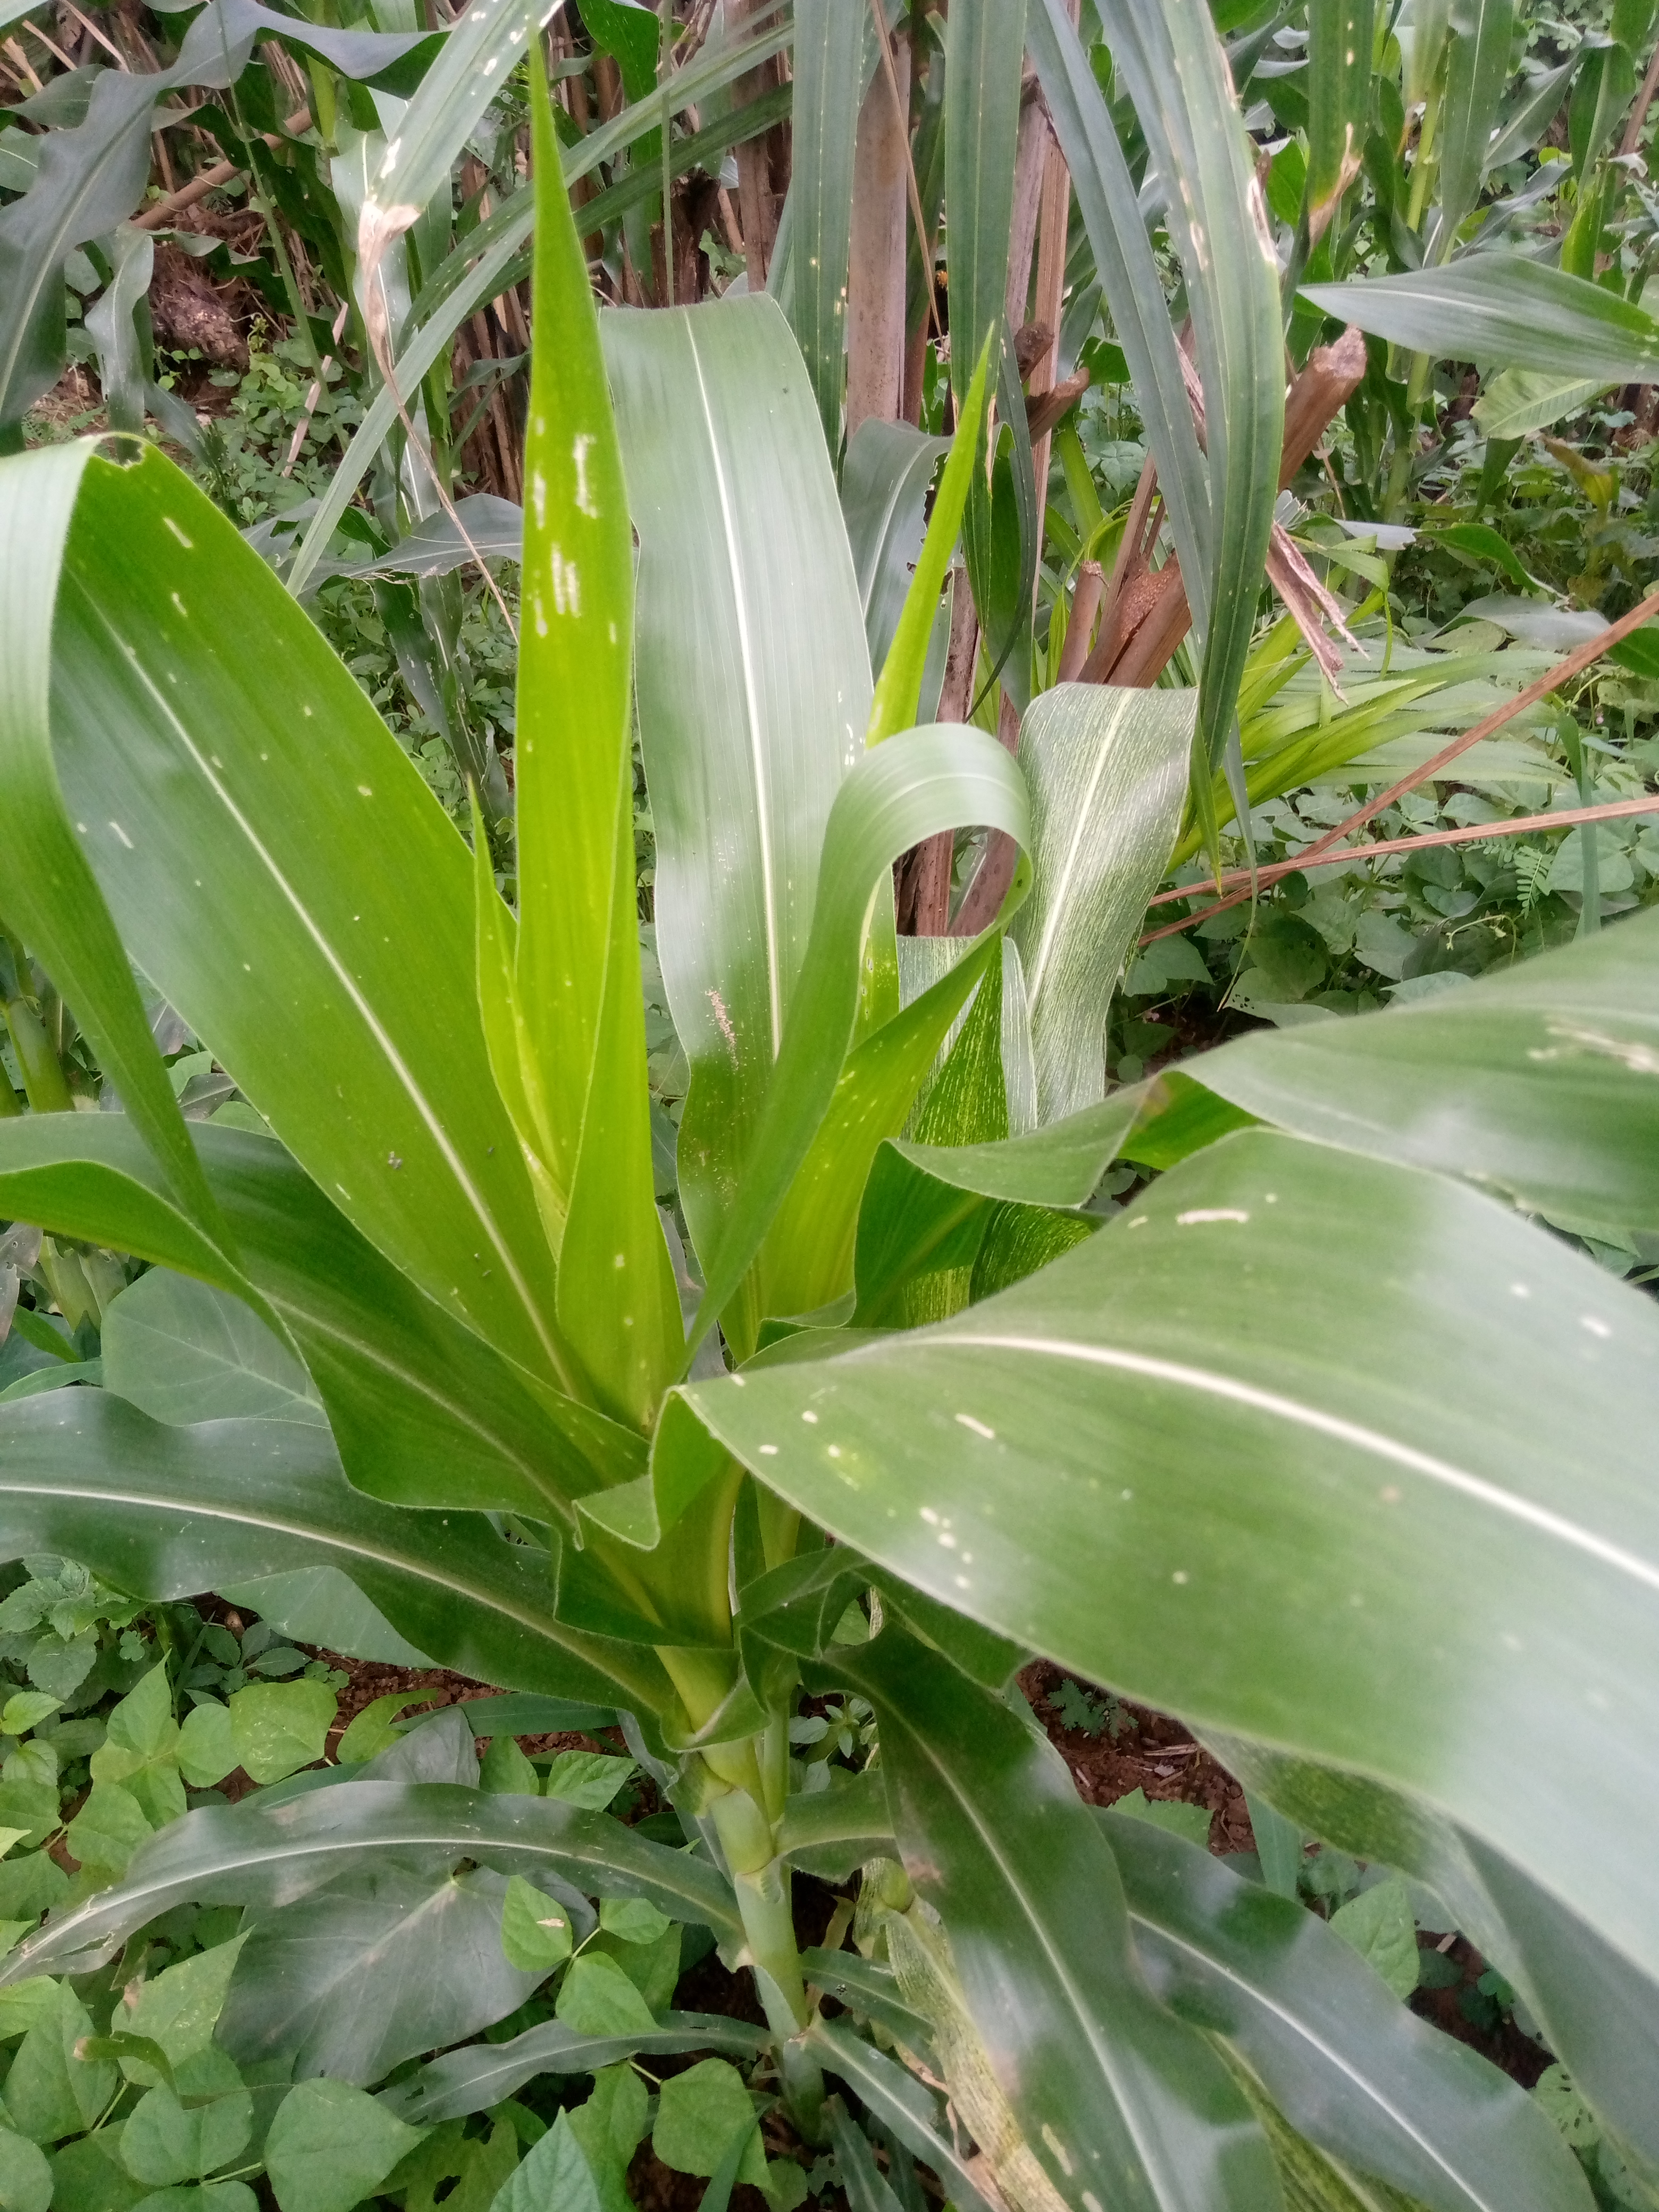
Label: spodoptera_frugiperda